Jonathan Nash Hearder

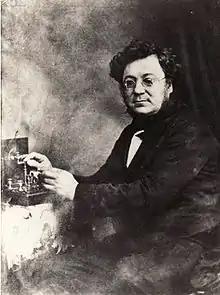
Jonathon Nash Hearder

Jonathan Nash Hearder (24 December 1809 – 16 July 1876) was a British electrical engineer, inventor, and educator. He is best known for his work in developing alternative experimental procedures for use by the blind and vision impaired, and for his early innovation in the field of induction coils.